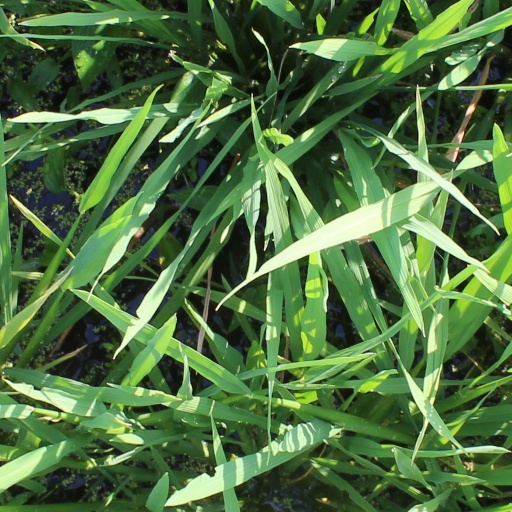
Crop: rice